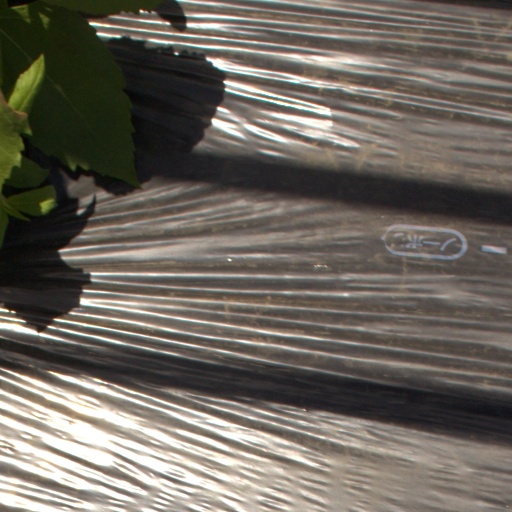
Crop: Jerusalem artichoke